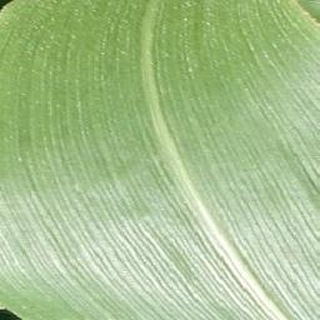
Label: healthy_corn